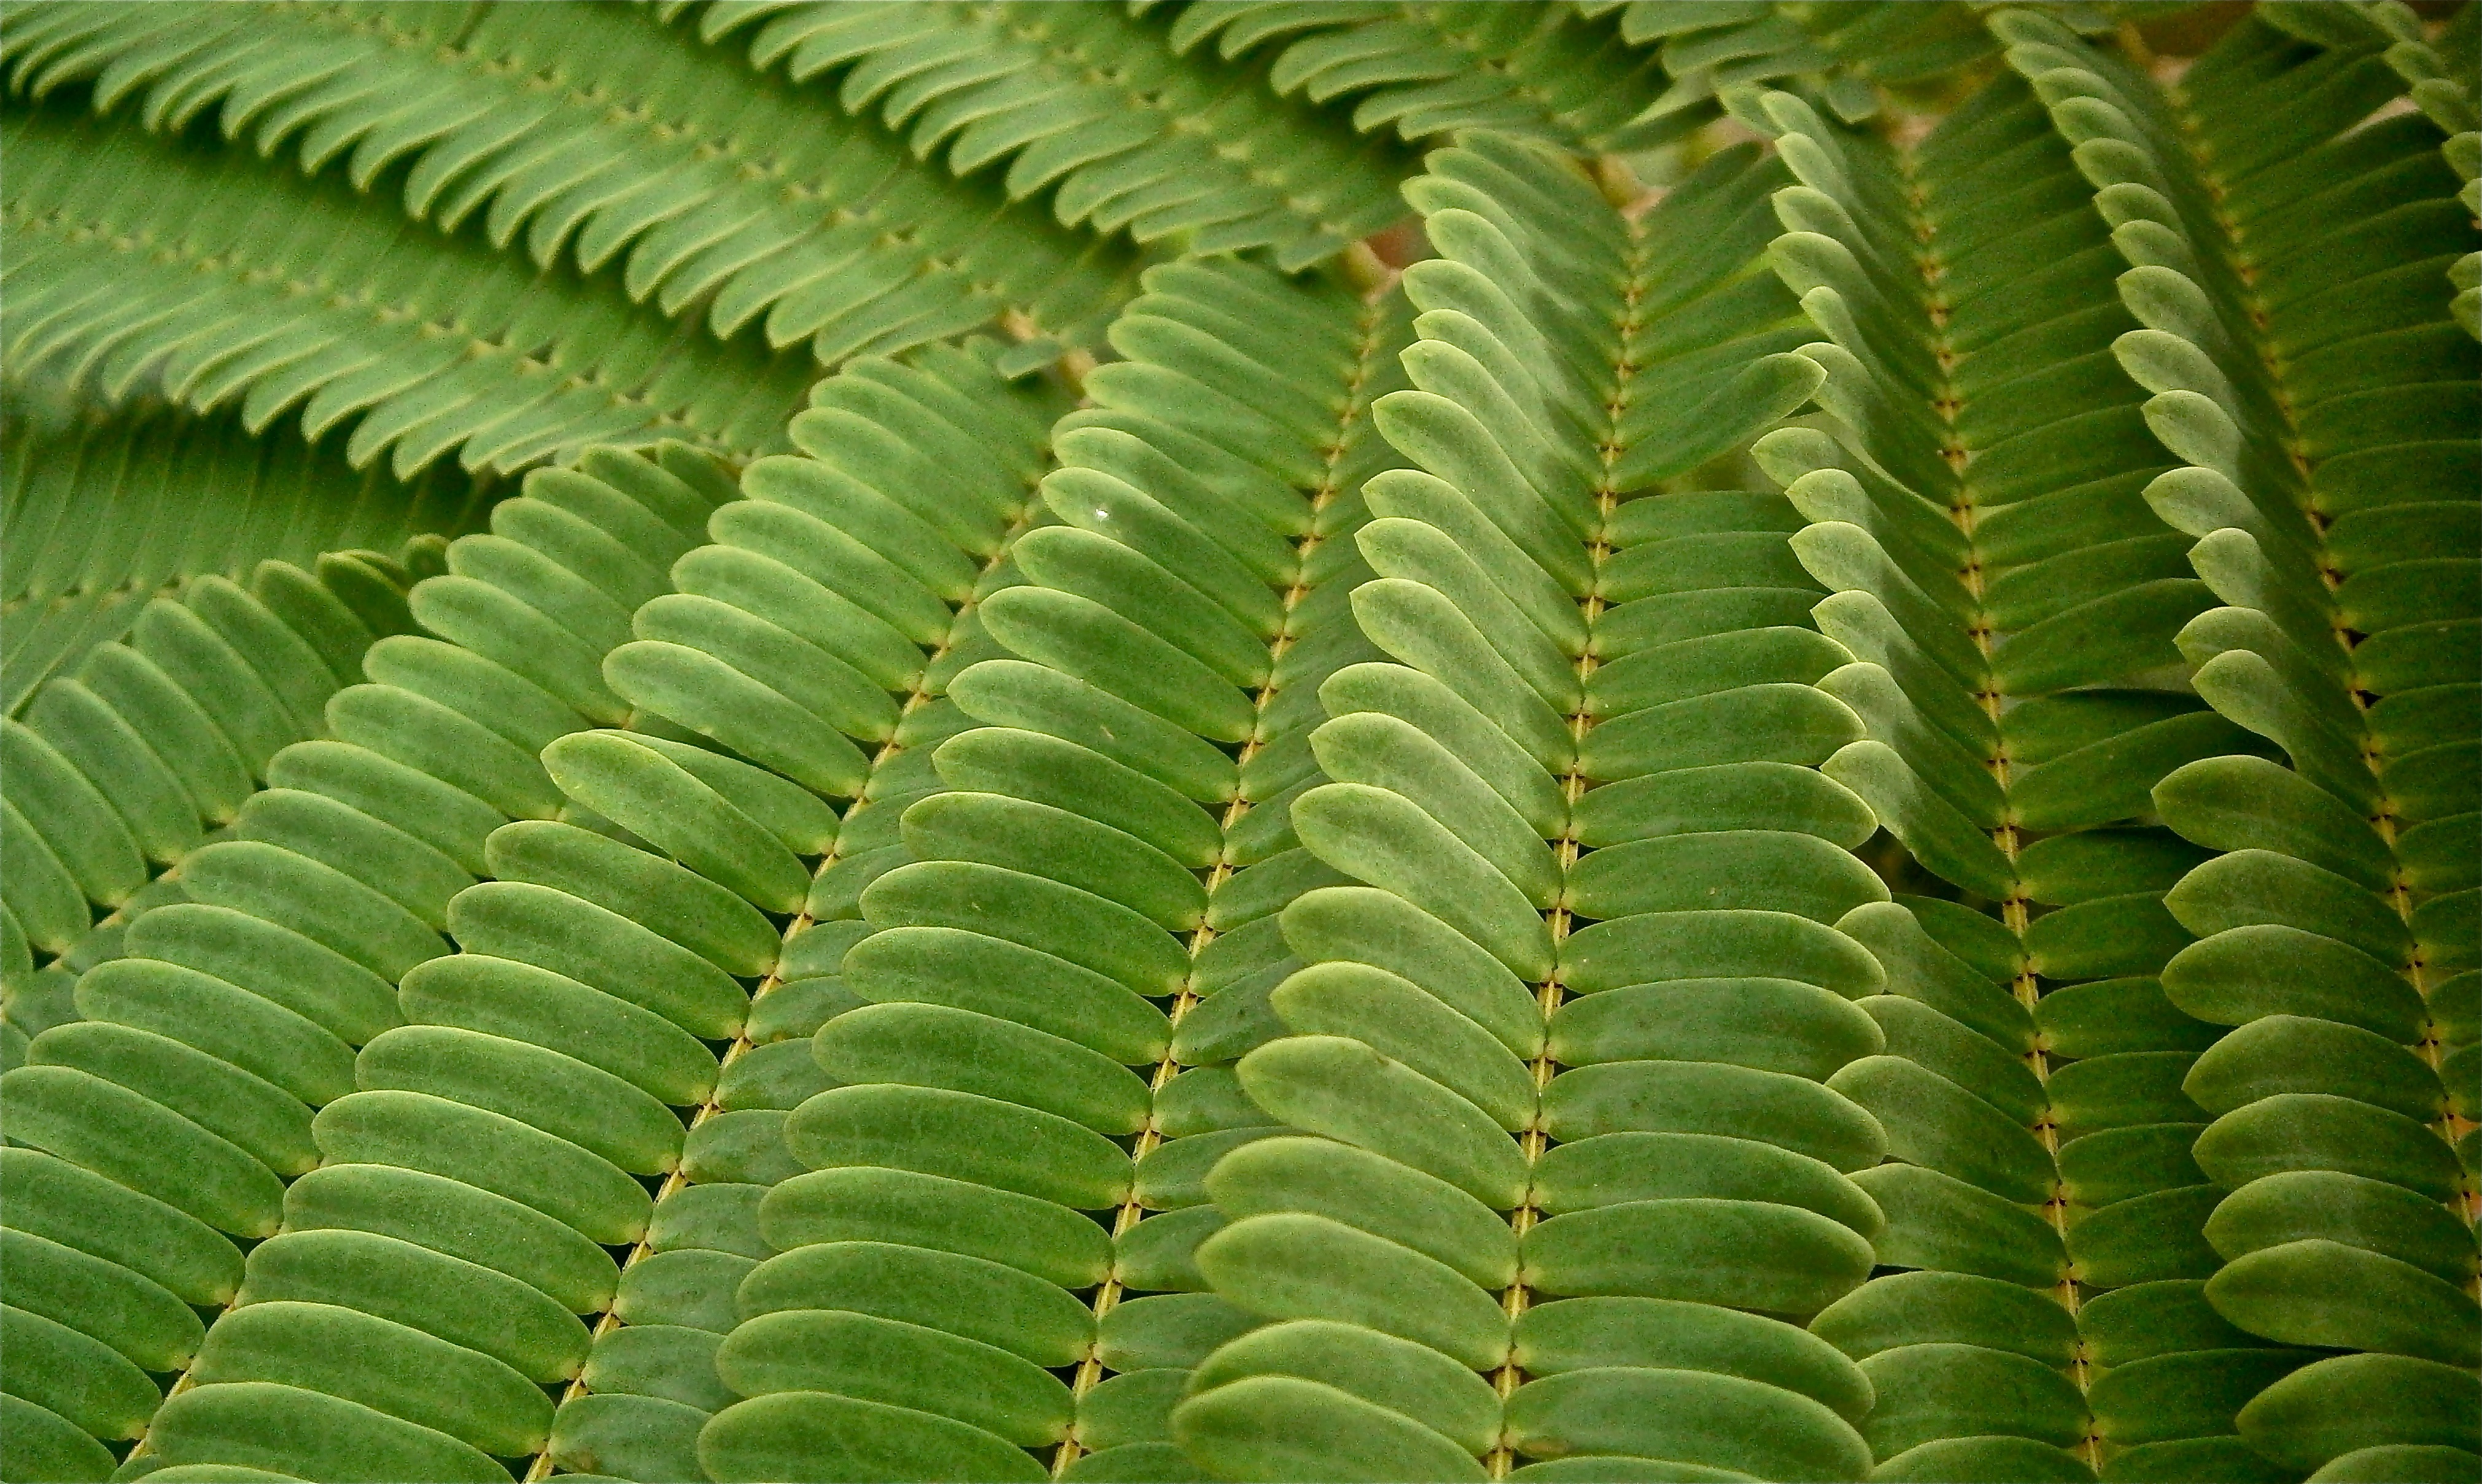
tree, grass, plant, texture, leaf, flower, green, jungle, vegetable, botany, fern, leaves, vegetation, backwards, plant stem, land plant, ferns and horsetails, arecales, vascular plant, ostrich fern